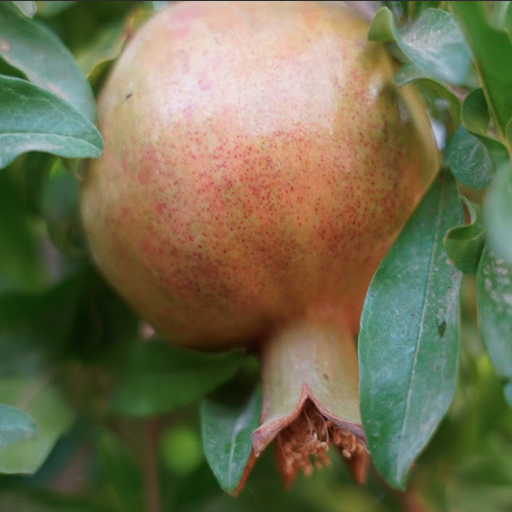
Label: Healthy